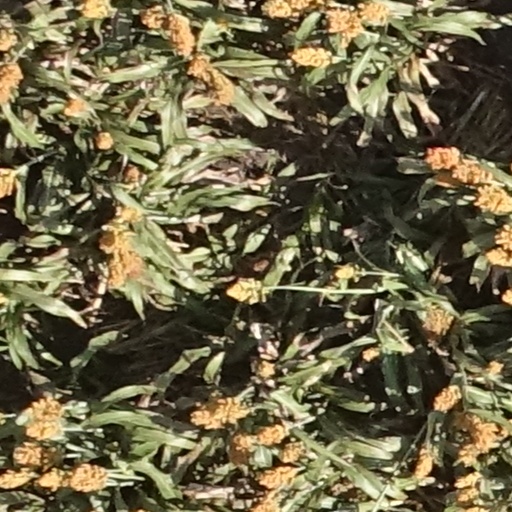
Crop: sorghum